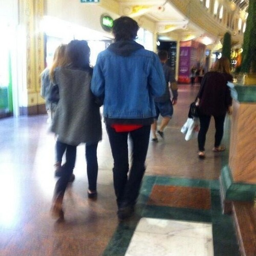
person in what looks like a shopping center .